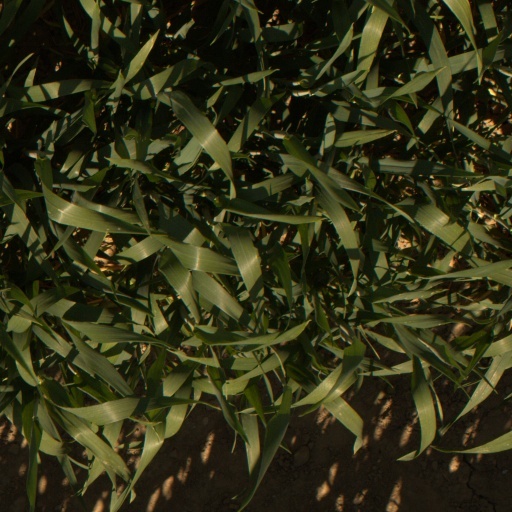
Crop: wheat